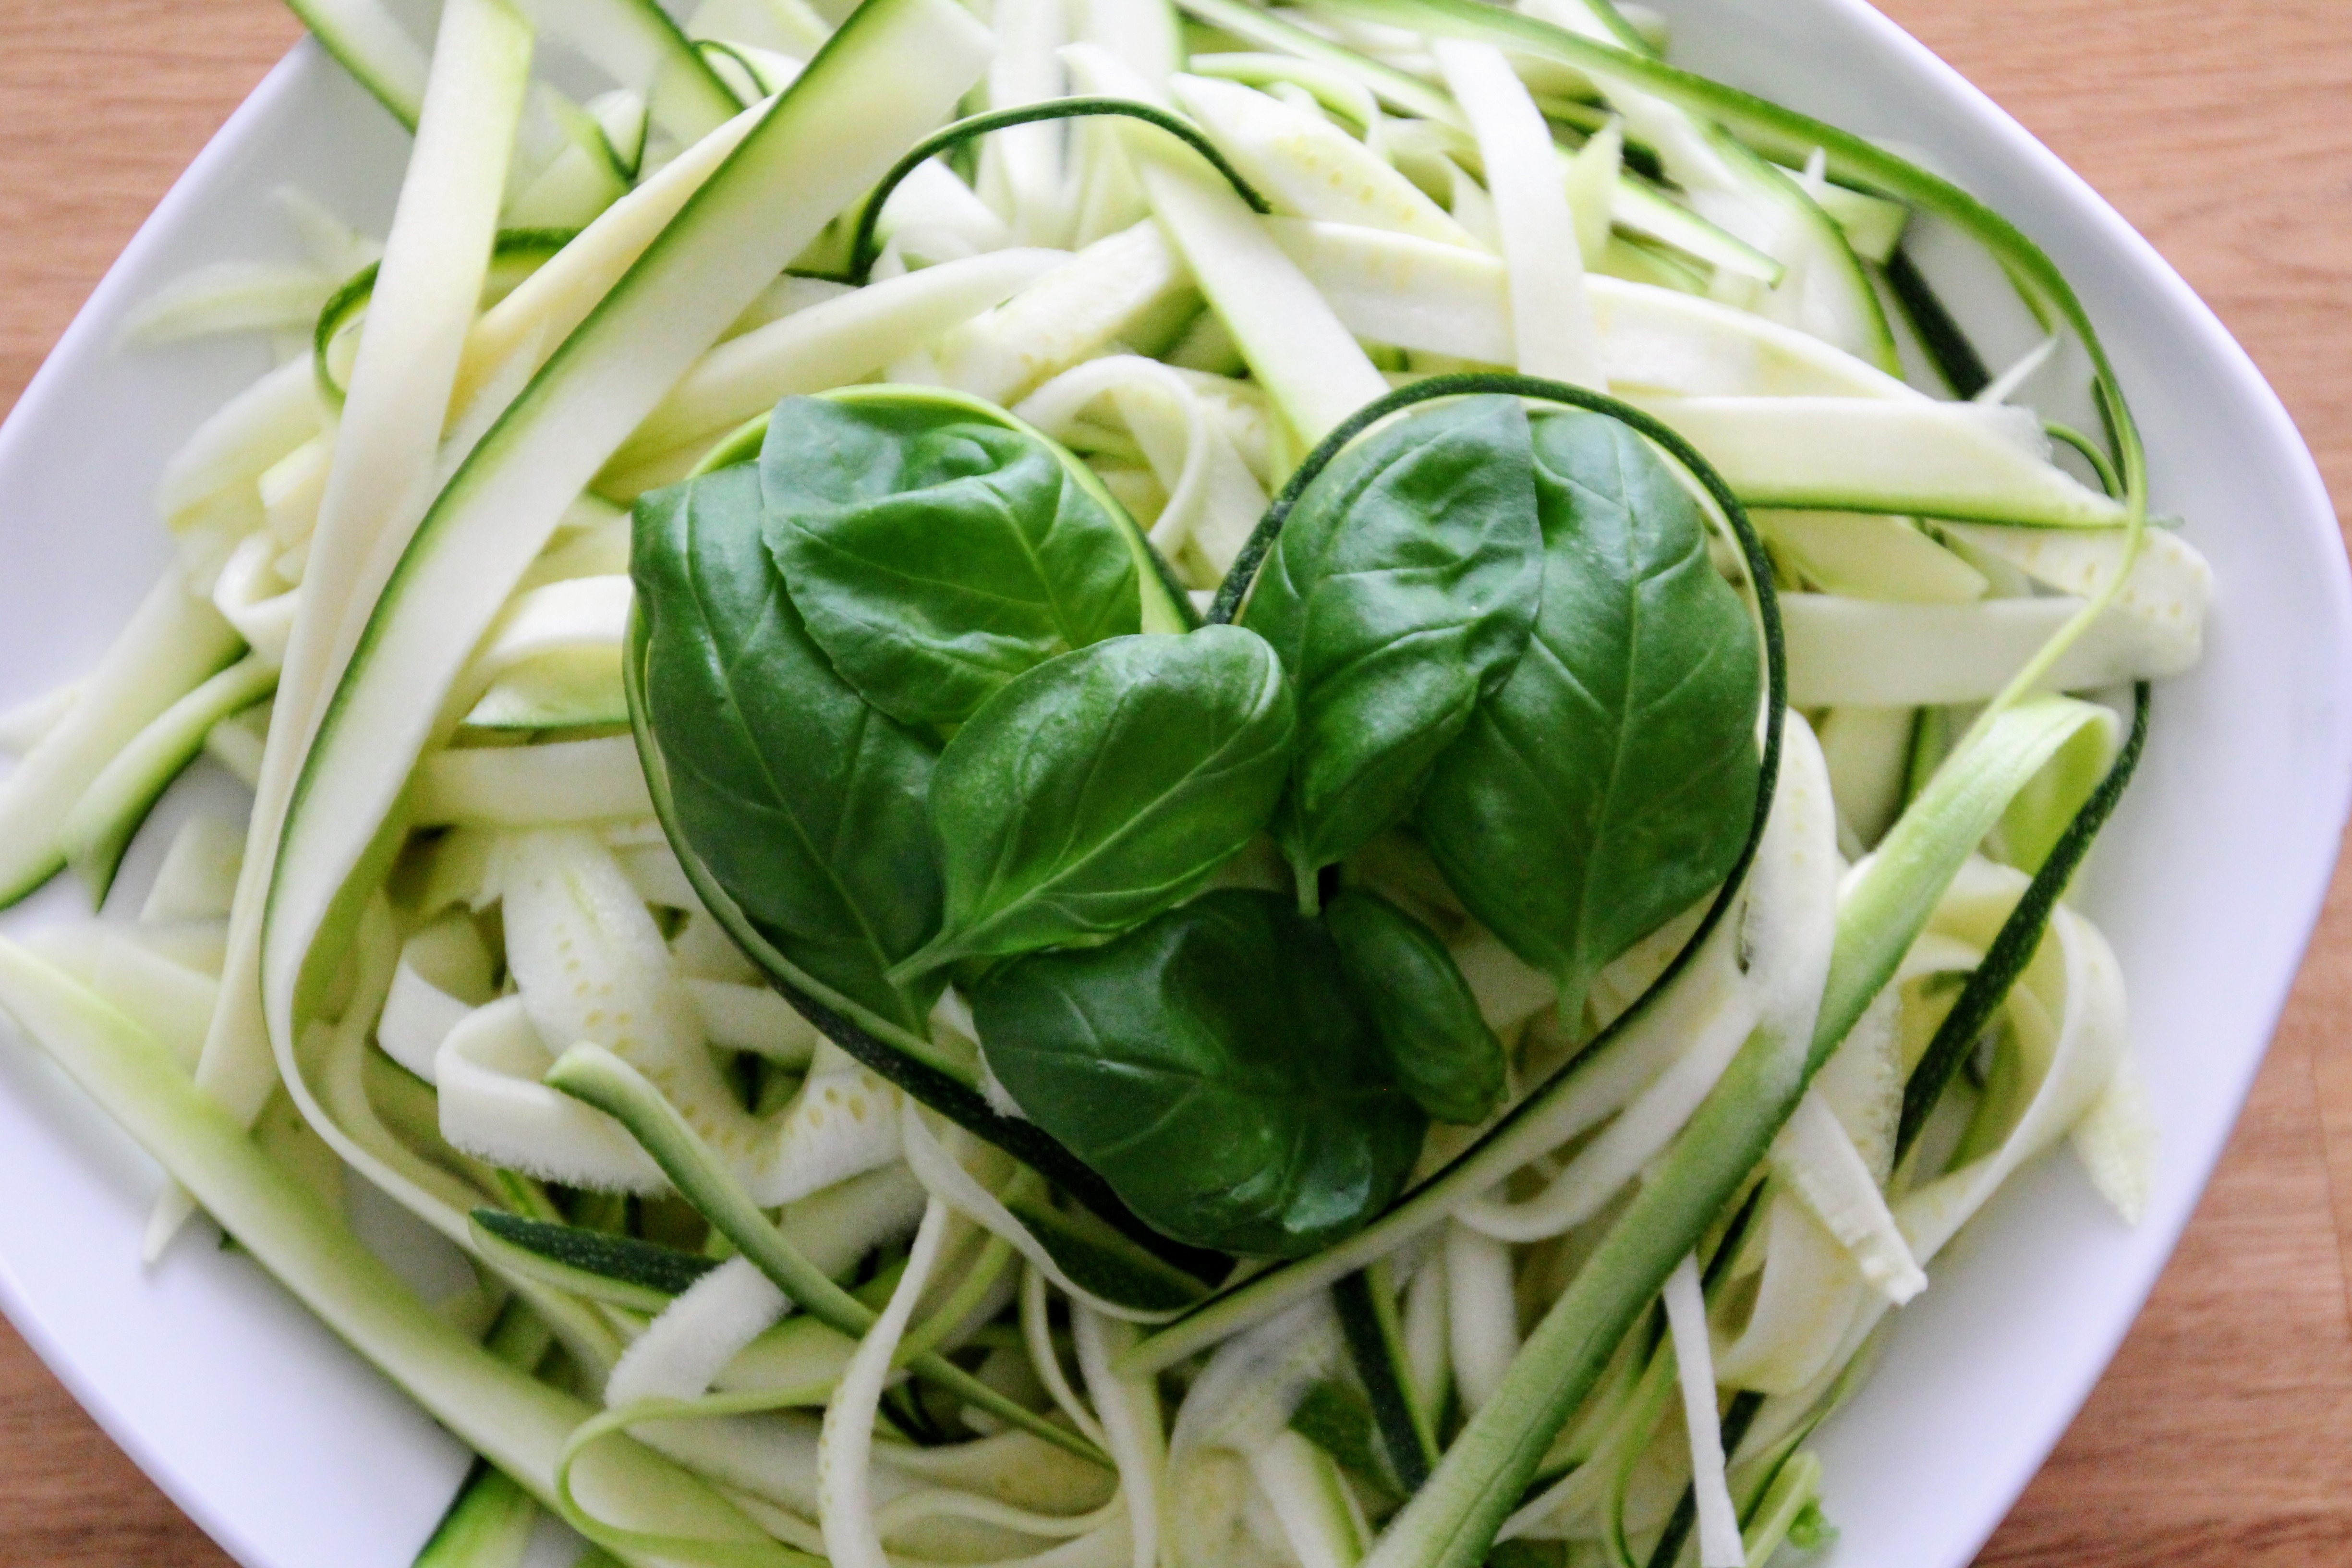
plant, heart, dish, food, green, produce, vegetable, kitchen, healthy, eat, cuisine, delicious, basil, cook, vegetables, zucchini, vegetarian food, cucurbita, flowering plant, land plant